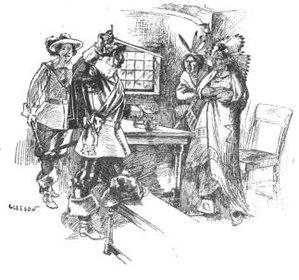
George Weymouth est un marin et explorateur anglais du XVIIᵉ siècle.